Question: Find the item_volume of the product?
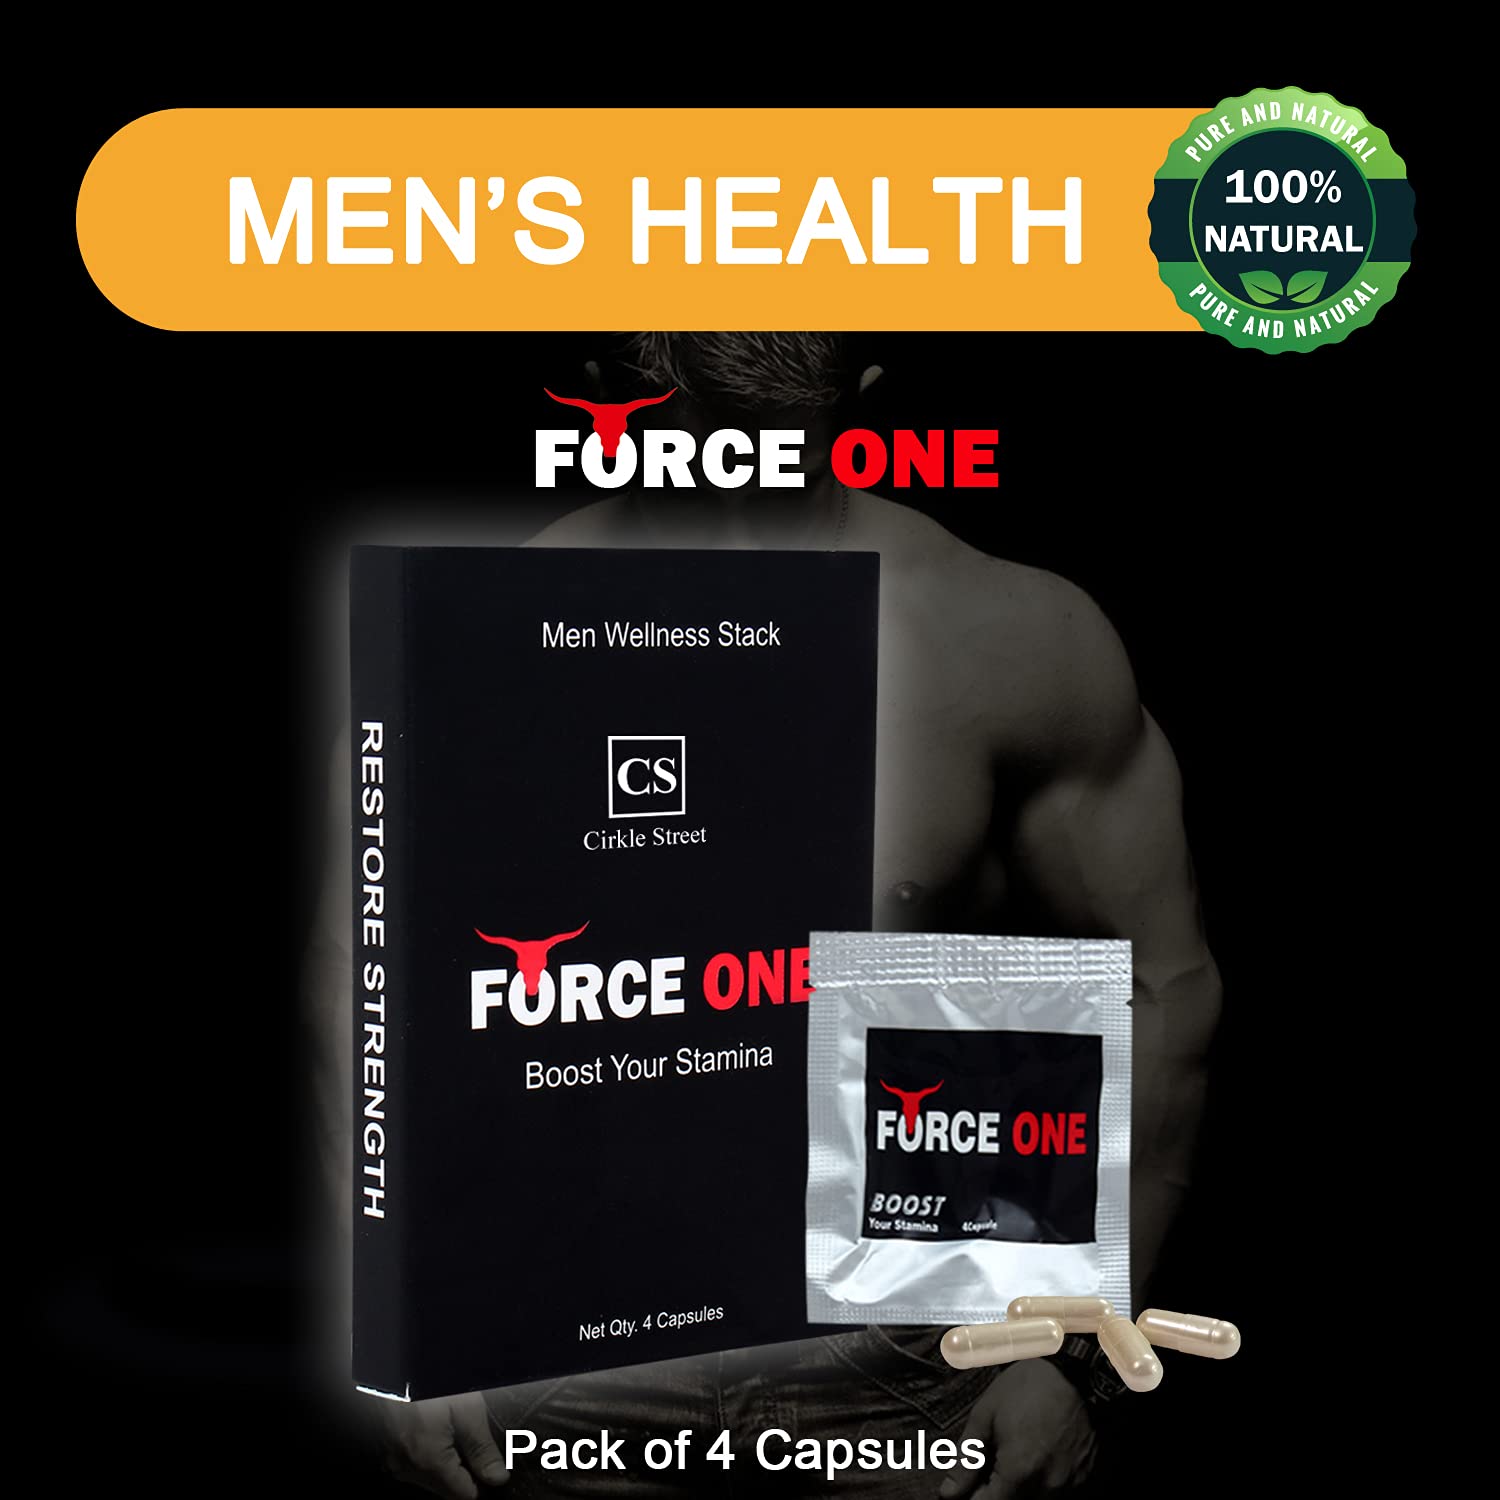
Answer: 4.0 quart